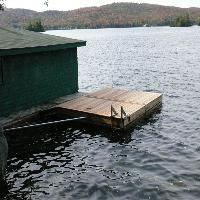
Weather: cloudy or overcast